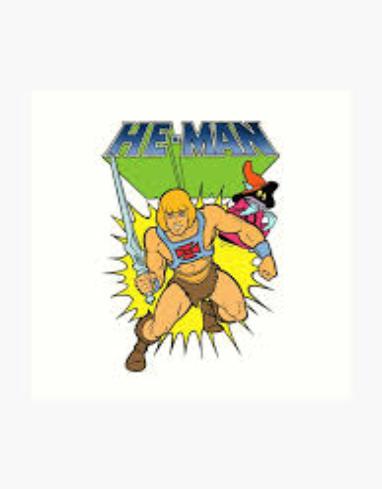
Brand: he-man
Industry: Clothes